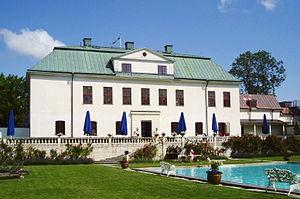
Cette liste non exhaustive répertorie les principaux châteaux en Suède.
Le château de Häringe est un château dans la commune de Haninge dans le Södermanland en Suède.